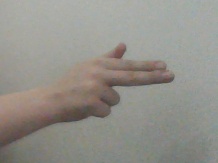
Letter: ghain